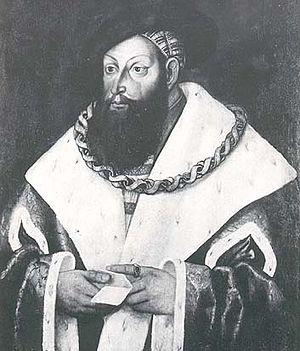
Albrecht von Pfalz-Mosbach fut prince-évêque de Strasbourg de 1478 à 1506 sous le règne des empereurs Frédéric III et Maxilmilien Iᵉʳ, les pontificats de Sixte IV à Jules II. Il fut assisté d'un évêque auxiliaire, le dominicain Jean Ortwin, évêque titulaire in partibus infidelium de Mathones, et son supérieur hiérarchique était le métropolite de Mayence Thierry d'Isembourg, puis Berthold von Henneberg et enfin Jakob von Liebenstein.
Georges le Riche fut de 1479 à sa mort duc de Bavière-Landshut. Après l'échec d'annexions du domaine héréditaire des Habsbourg à son duché, il tenta en vain de transmettre sa couronne à sa fille, déclenchant par là la guerre de Succession de Landshut.
Landshut est une ville allemande du sud-est de la Bavière, siège du gouvernement de Basse-Bavière, de la chambre régionale du district de Basse-Bavière. C'est en outre le centre administratif de l'arrondissement de Landshut. Avec 60 290 habitants en 2008, elle est, devant Passau et Straubing, la plus grande ville du district, et juste derrière Ratisbonne, la deuxième ville de Bavière orientale. Au 31 décembre 2005, c'est la douzième ville de Bavière.